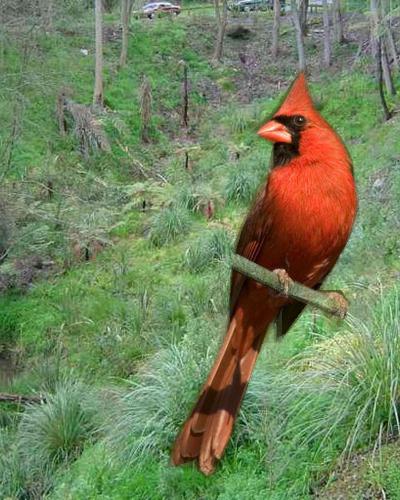
Bird species: Cardinal
Bird type: landbird
Background: land